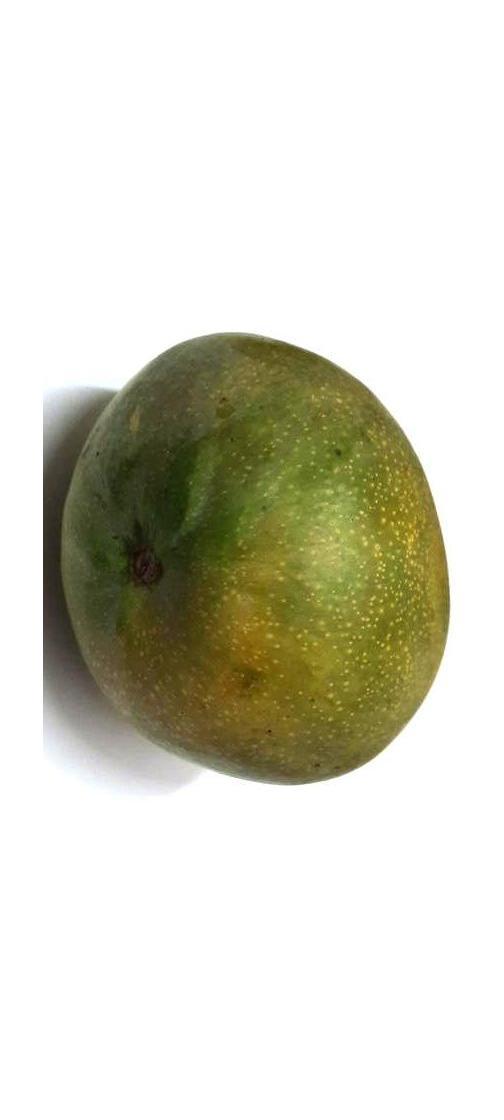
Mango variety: Bari-4